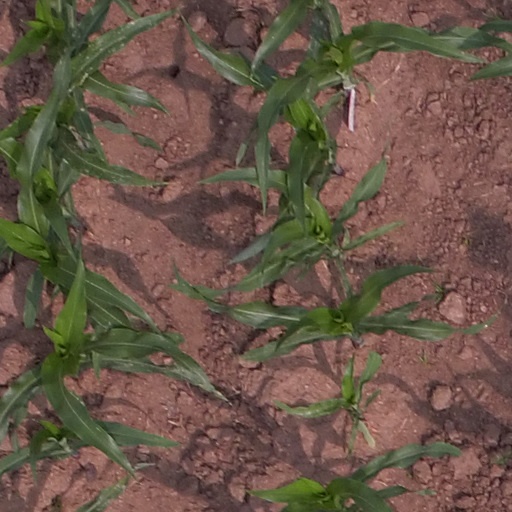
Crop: maize; corn